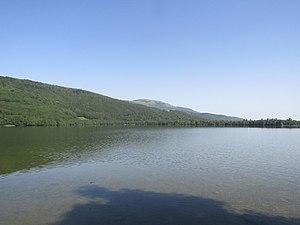
Lac de Pierre-Châtel (2)
Le lac de Pierre-Châtel est un des lacs de Laffrey, situé à 30 km de Grenoble partagé entre les territoires des communes de Saint-Théoffrey et de Pierre-Châtel en Isère, au pied du massif du Taillefer. Ce lac est d'origine glaciaire.